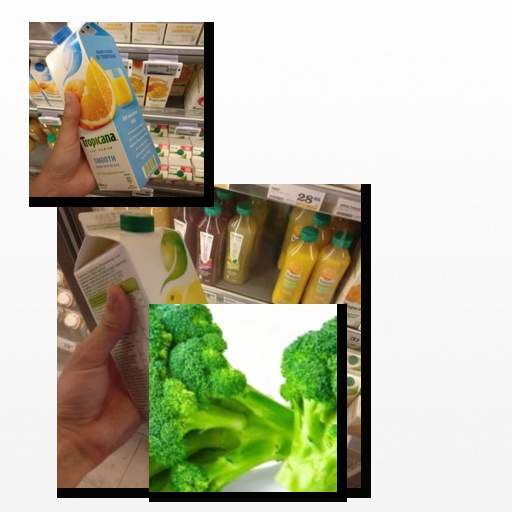
Food items: broccoli, mixed_juice, golden_grapefruit_juice